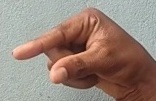
ASL sign: Q